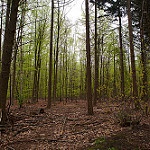
Label: forest